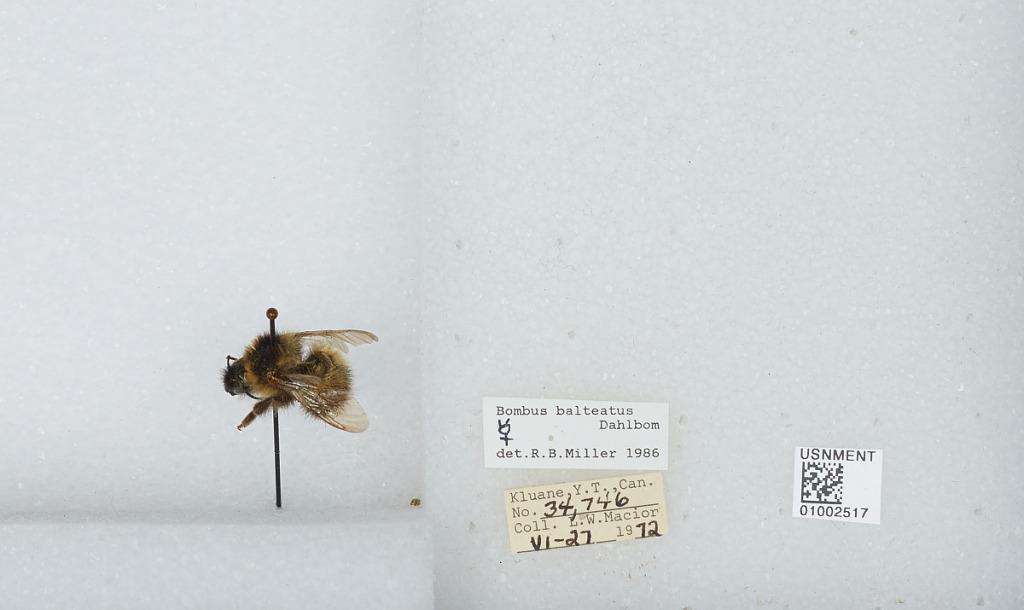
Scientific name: Bombus (Alpinobombus) balteatus Dahlbom
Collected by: L. Macior
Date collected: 1972-6-27
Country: Canada
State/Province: Yukon Territory
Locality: Kluane National Park Reserve
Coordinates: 60.75, -139.5
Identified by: Miller, R. B.